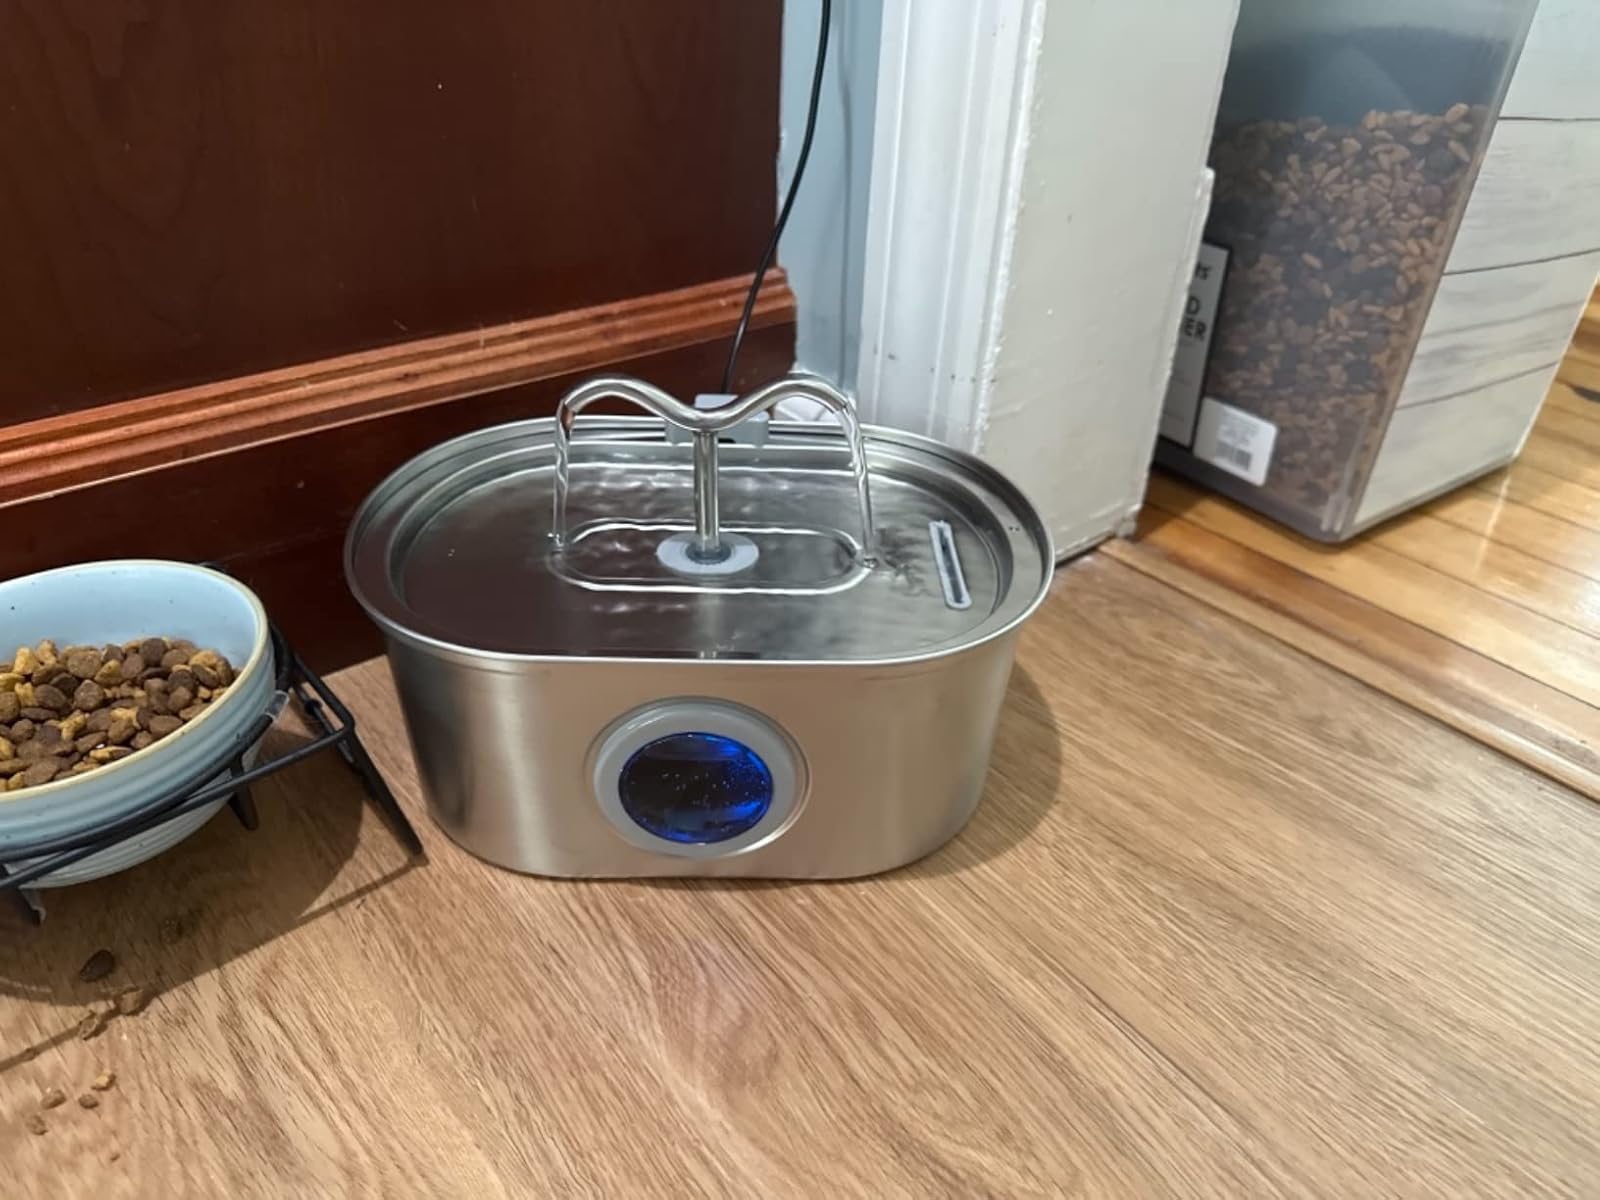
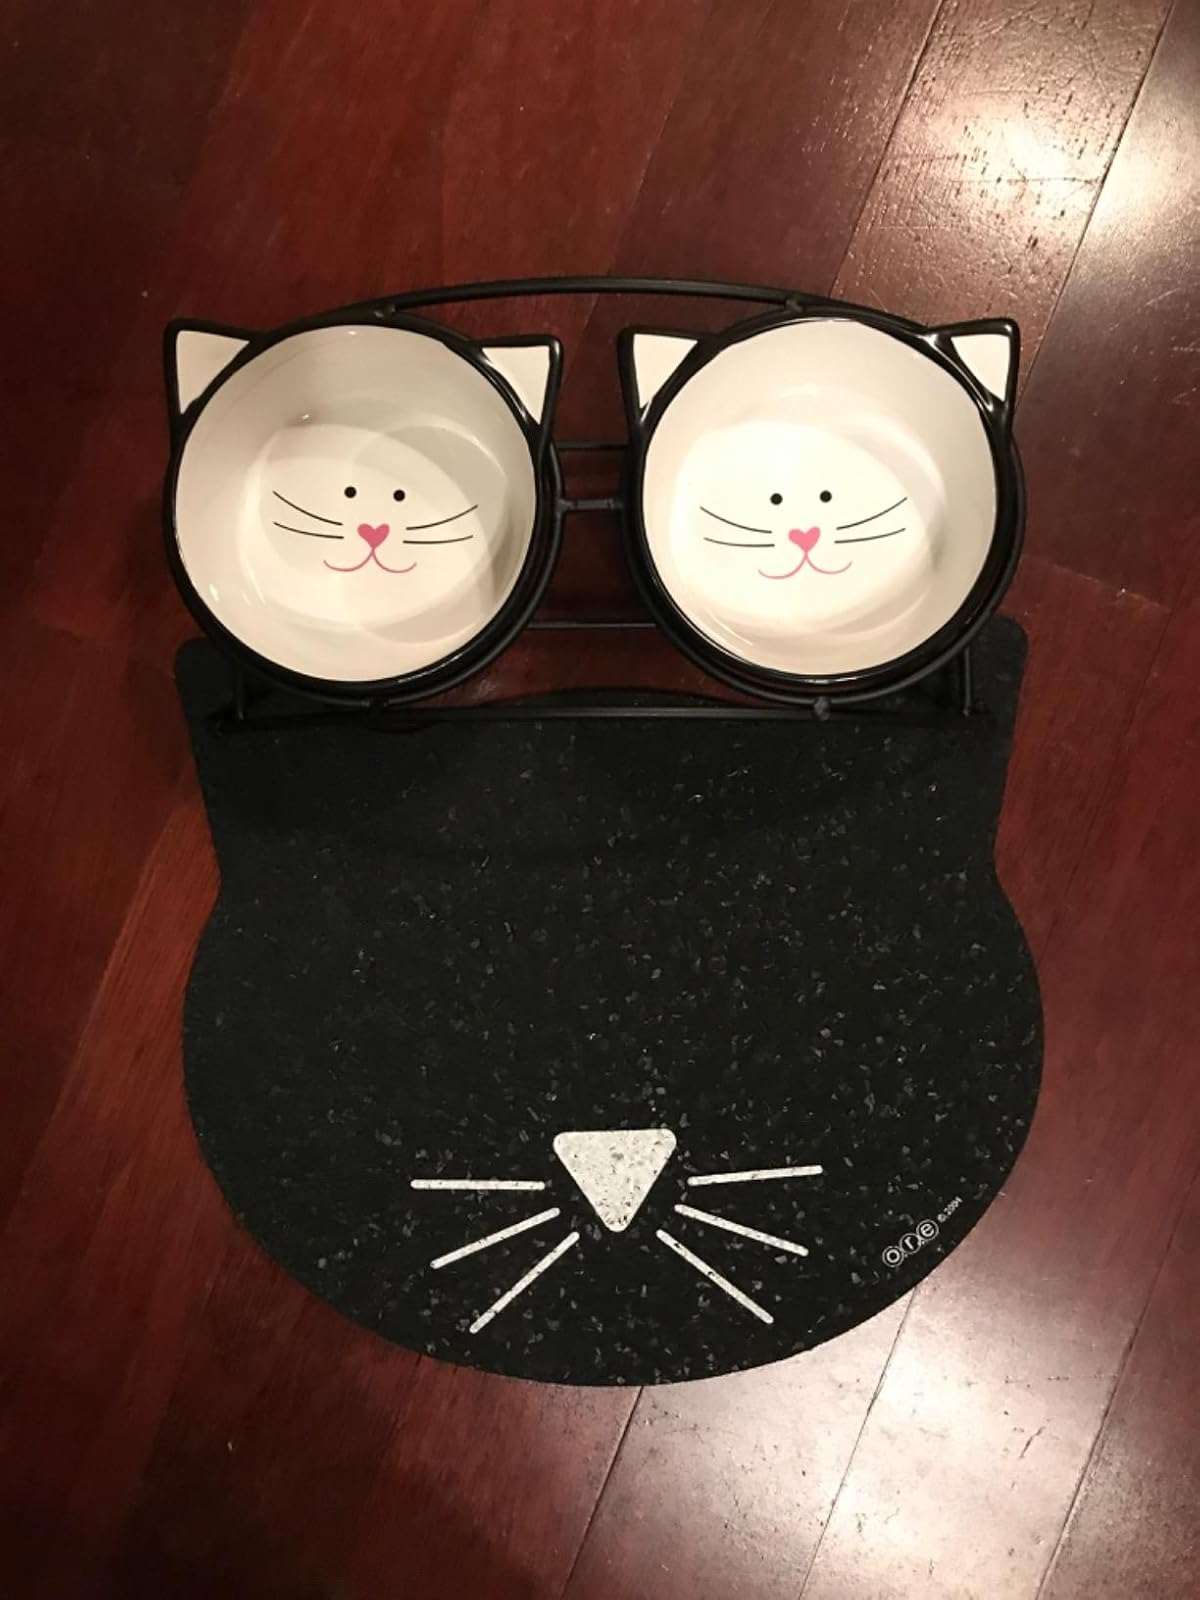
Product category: items_bowl
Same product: no